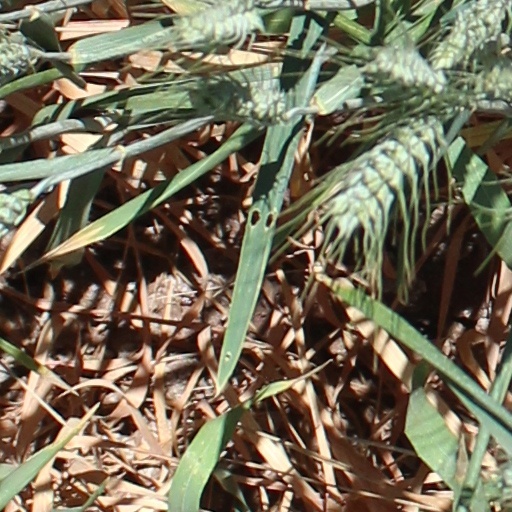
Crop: wheat